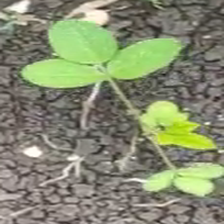
Weed species: Asian_Pigeonwings_(Clitoria Ternatea)